Spear

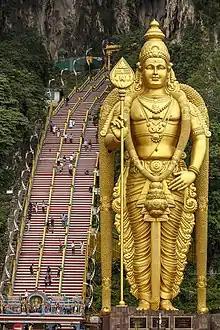
Statue of the Hindu God of War, Murugan, holding his primary weapon, the "Vel". Batu Caves, Malaysia.

Spear hunting fell out of favor in most of Europe in the 18th century, but continued in Germany, enjoying a revival in the 1930s. Spear hunting is still practiced in the United States. Animals taken are primarily wild boar and deer, although trophy animals as large as Cape Buffalo have been hunted with spears. Alligators are hunted in Florida with a type of harpoon.